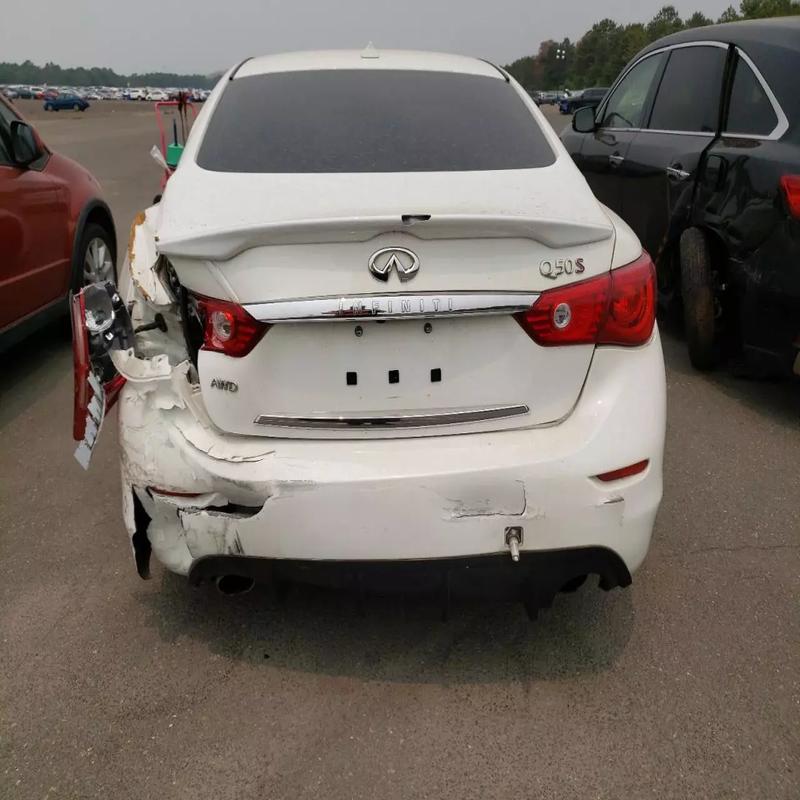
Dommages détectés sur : malle, feu arrière gauche, pare-choc arrière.
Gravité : majeur